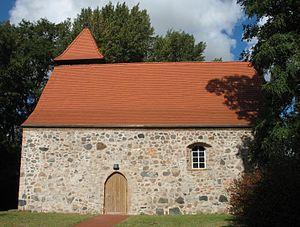
Reichenow-Möglin est une commune de l’arrondissement de Märkisch-Pays de l'Oder au Brandebourg, en Allemagne.